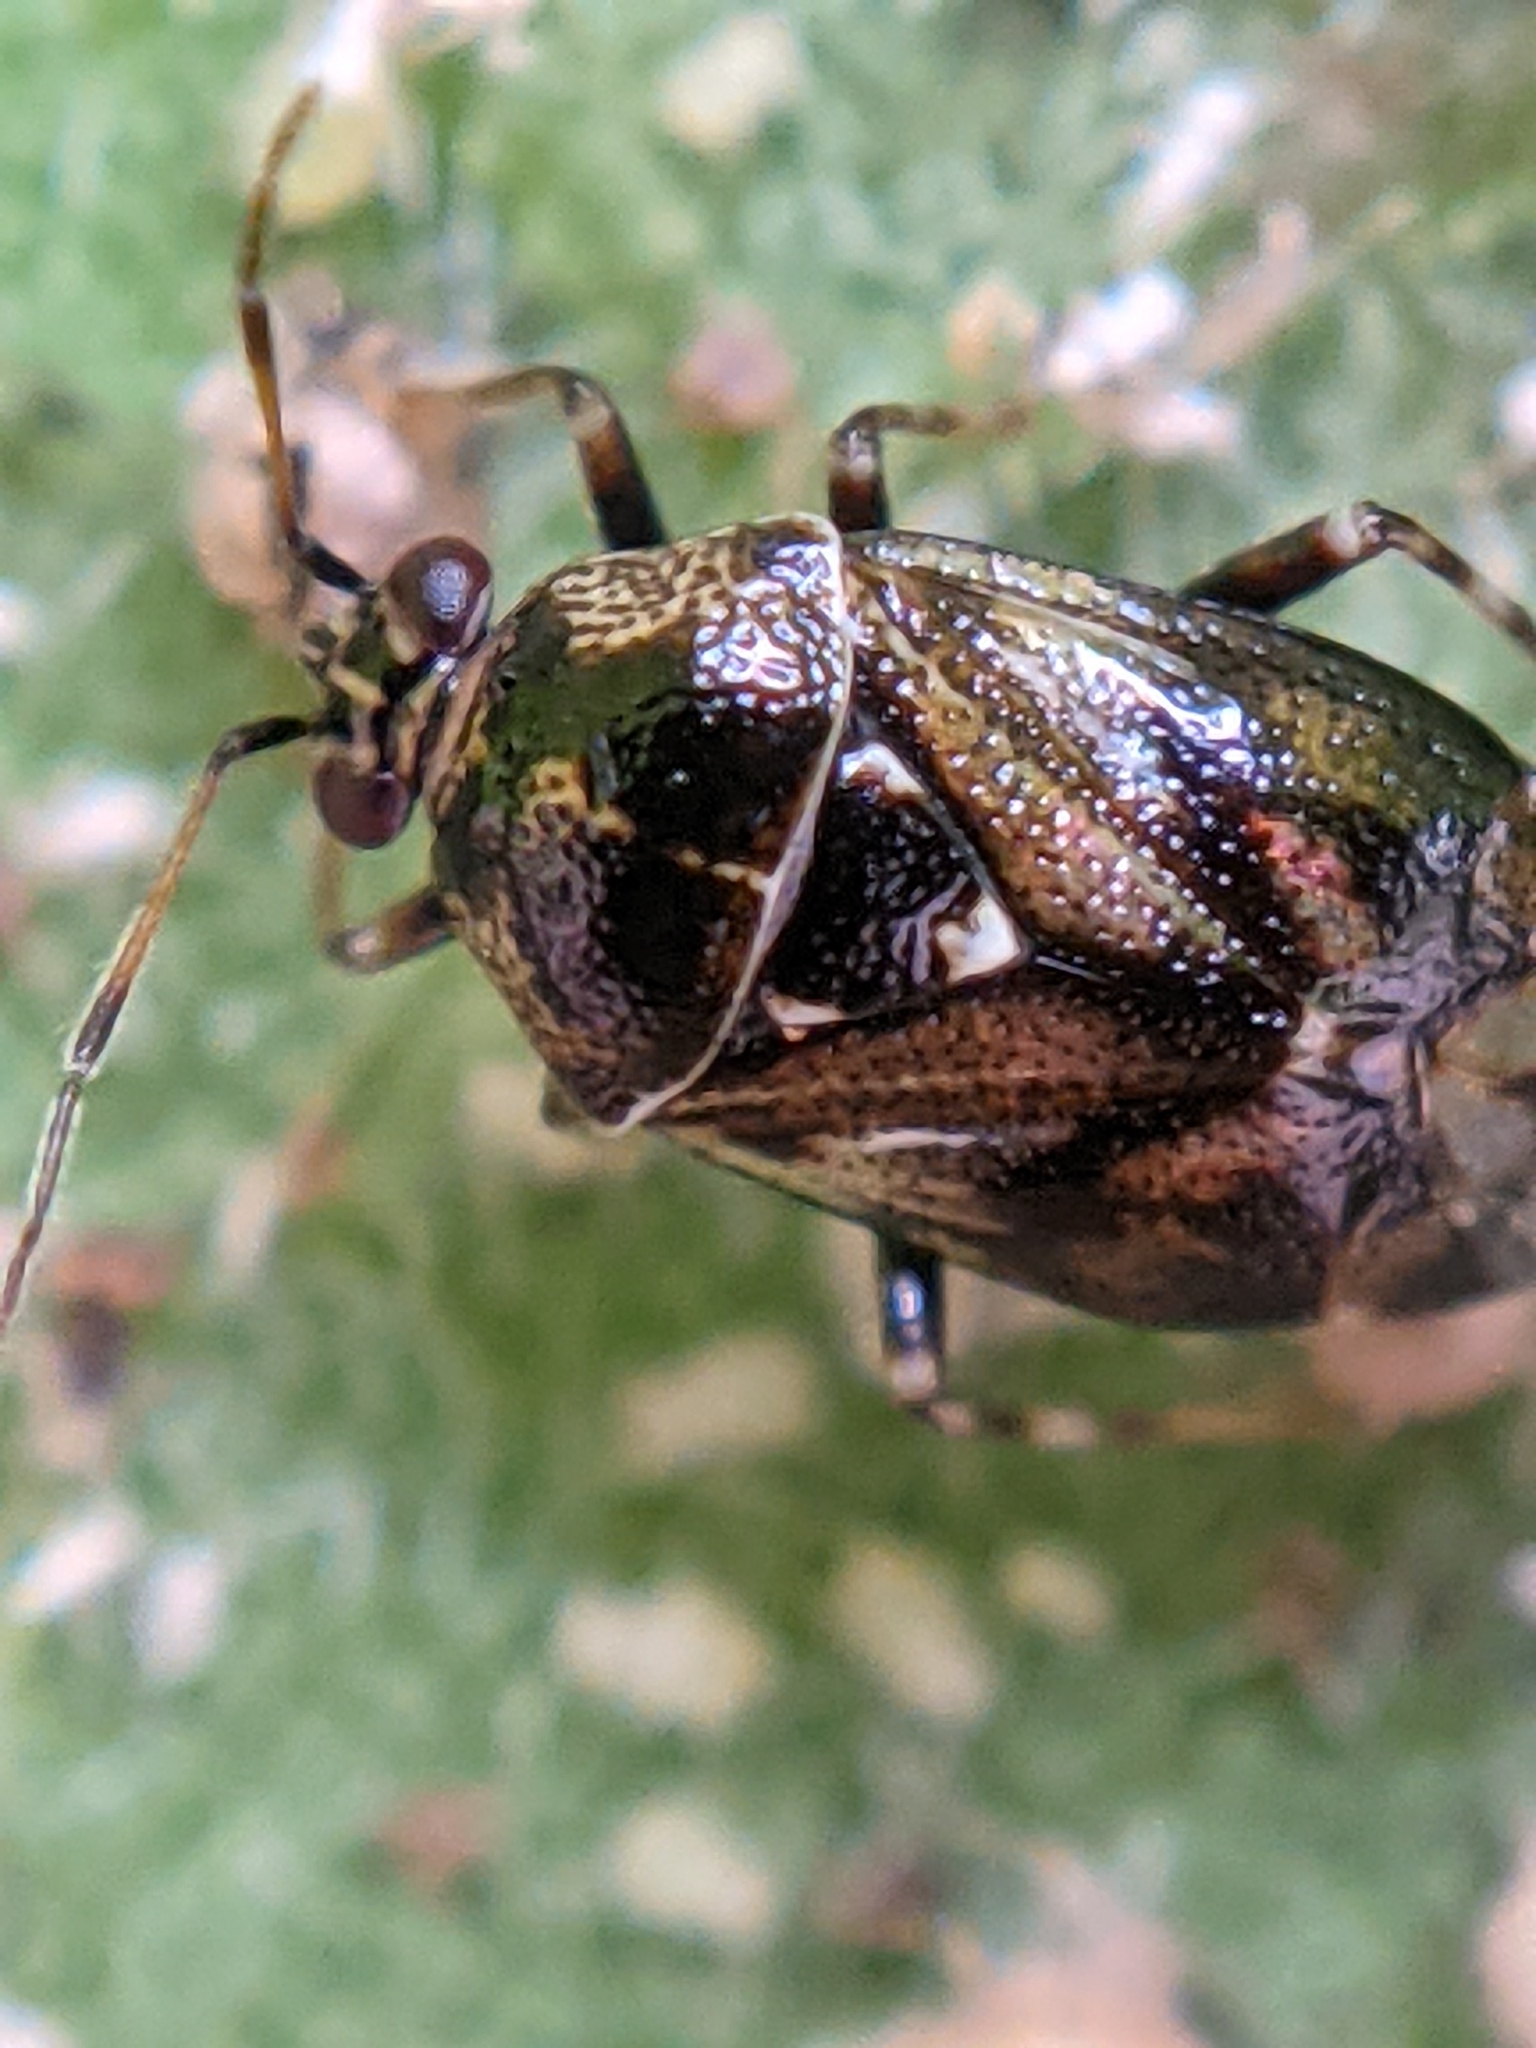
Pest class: lygus_bug